Roger Northburgh

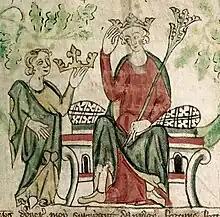
Edward II receiving the crown.

Northburgh appears as early as 1306–7, during the reign of Edward I, already employed in the royal wardrobe. This was the recruiting ground from which senior figures in the royal government were drawn. By 1310, under Edward II he was a wardrobe clerk on a wage of 7½d. per day. However, the wardrobe was coming under great pressure from the powerful baronial opposition, the Lords Ordainers, and its funds reducing as they sought to reduce the independent power of the monarchy. In 1311–12, Northburgh accompanied the king as he led an army to Scotland and then across northern England, while the Ordainers, dominated the south.